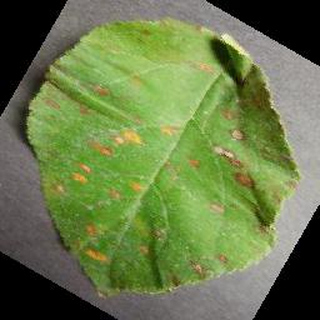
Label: apple_cedar_apple_rust